Bat-Signal

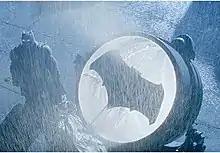
The Bat-Signal in the 2016 film "," with Ben Affleck (left) as Batman

The Bat-Signal made its first on-screen appearance in the "Batman and Robin" serial by Columbia. In its first incarnation, it was simply a high-powered projector that was kept in Commissioner Gordon's office. When needed, he would simply wheel the Bat-Signal over to his office window and shine it directly to the sky. Though small, it was powerful enough to cast an image of the Bat symbol against the clouds.